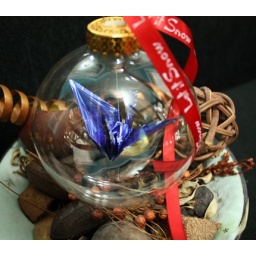
Origami crane ornament in glass ball. Made with blue and white shiny paper